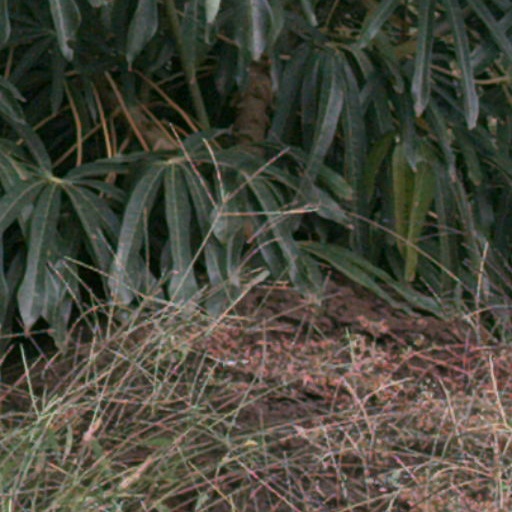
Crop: cassava